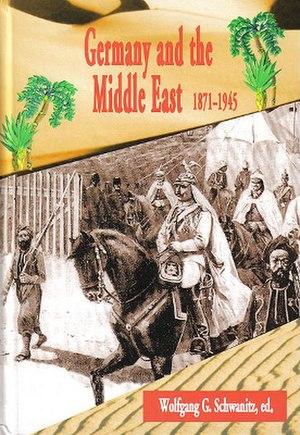
Wolfgang G. Schwanitz, né en 1955, est un spécialiste du monde arabe, historien et économiste du Moyen-Orient. Il enseigne et effectue des recherches aux États-Unis et en Allemagne. Il est connu par ses publications sur les relations internationales entre les Arabes, les Juifs et les Allemands, entre l’Allemagne, le Moyen-Orient et l’Amérique, le Moyen-Orient et l’Europe et sur l’islam.